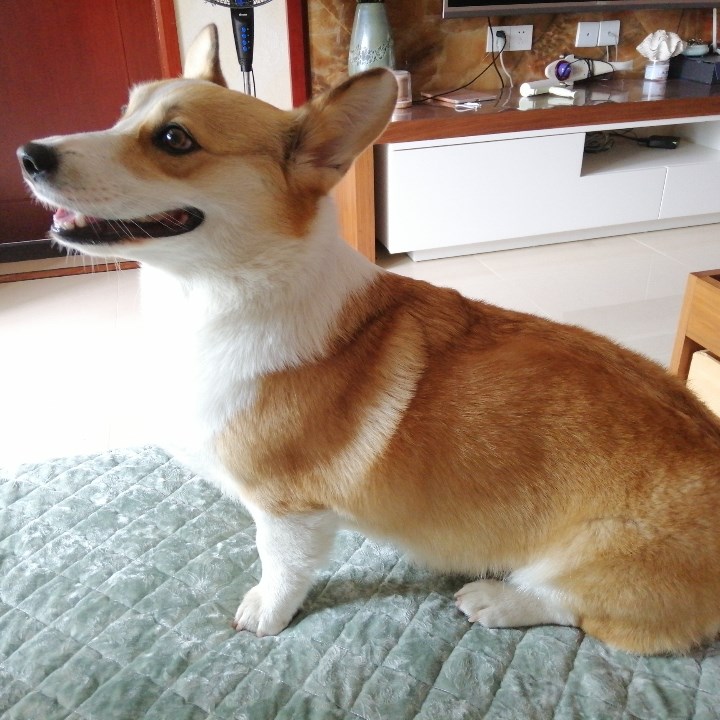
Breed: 2909-n000116-Cardigan